Province of North Carolina General Assembly of 1775

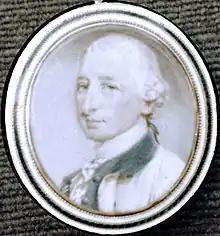
Governor Josiah Martin

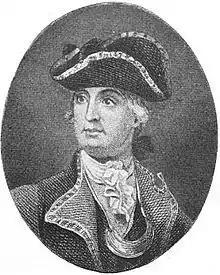
Robert Howe, Brunswick County

The last Governor of the Province of North Carolina was Josiah Martin, who served from 1771 to 1776. His Executive Council, which was the upper house of the general assembly and advisor to the governor, included the following members: